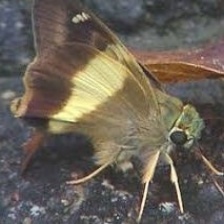
Species: COMMON BANDED AWL